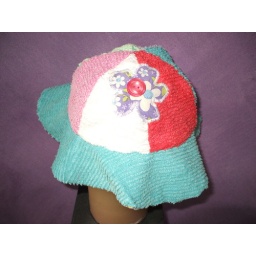
Girls chenille floppy sunhat. Vitnage Chenille with daisy flower applique. Available in many colours, designs and sizes.